Answer in natural language. How many Windows are visible in the scene? Choose between the following options: 3, 0, 4, 1 or 2
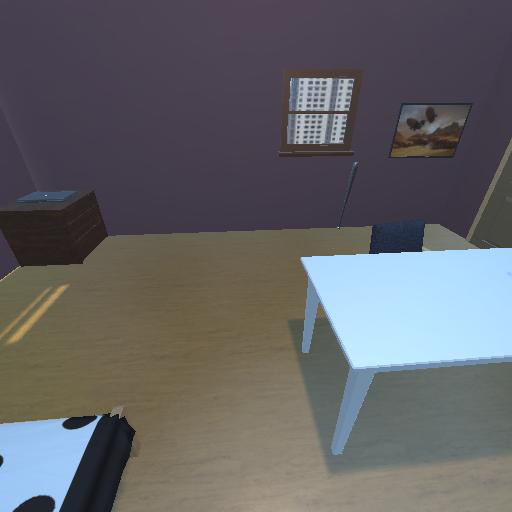
<answer>1</answer>